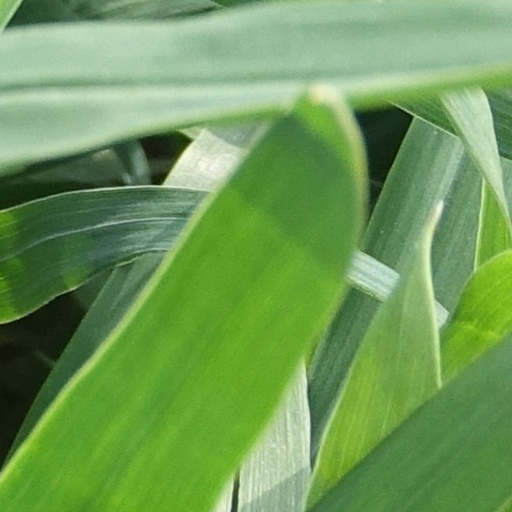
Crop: wheat